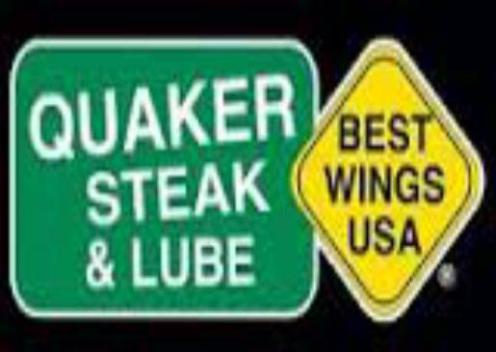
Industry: Food